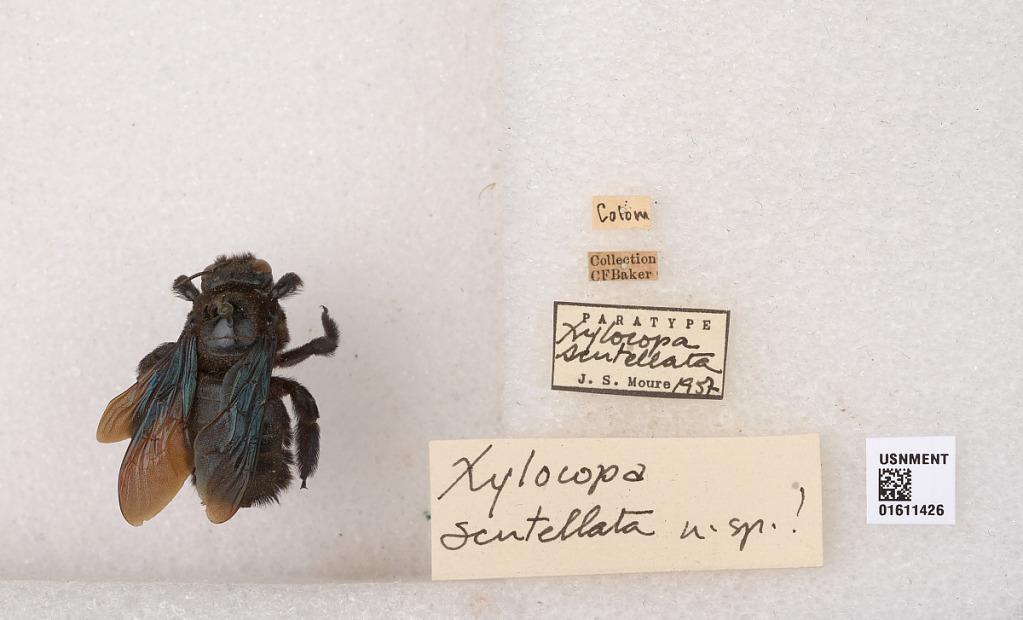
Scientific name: Xylocopa
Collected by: M. Alvarenga
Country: Colombia
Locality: Colombia
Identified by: Moure, J. S.